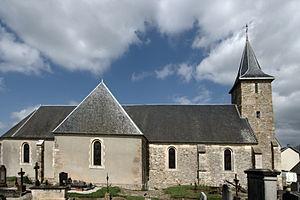
L'église de Hamars, Calvados.
Hamars est une ancienne commune française, située dans le département du Calvados en région Normandie, devenue le 1ᵉʳ janvier 2016 une commune déléguée au sein de la commune nouvelle du Hom.